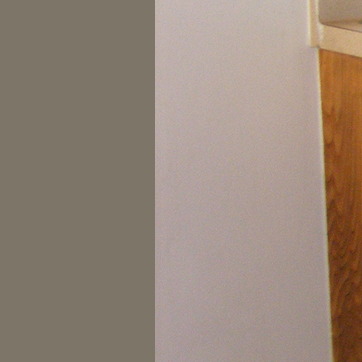
Material: painted